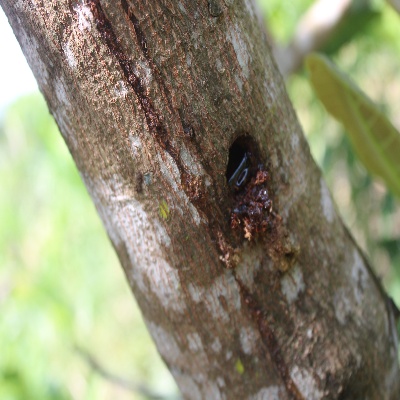
Crop: Cashew
Condition: gumosis